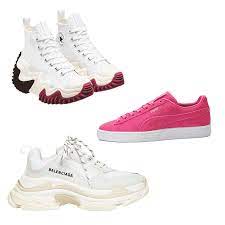
Label: Sneaker